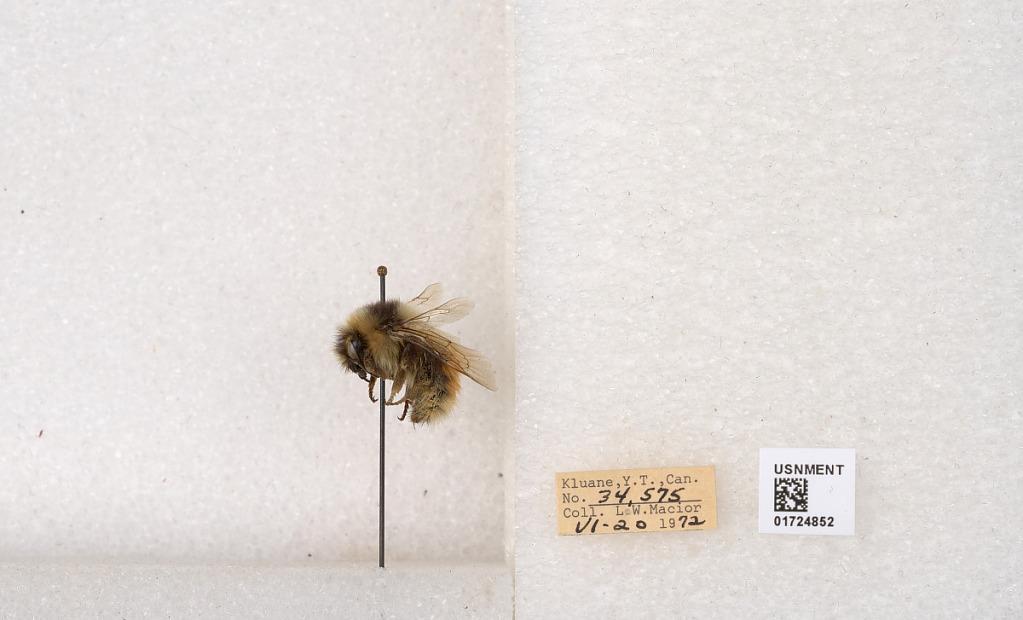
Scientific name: Bombus (Pyrobombus) sylvicola Kirby
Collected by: L. Macior
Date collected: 1972-6-20
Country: Canada
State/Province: Yukon Territory
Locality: Kluane National Park and Reserve
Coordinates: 60.7493, -139.504